Danuta Kuroń

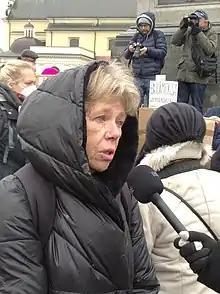

Danuta Kuroń (née Filarska, previously Winiarska; born 1949) is a Polish trade union and democratic activist. She was an underground organizer for the trade union Solidarity in the Polish People's Republic, and she edited and contributed reporting to their periodicals.